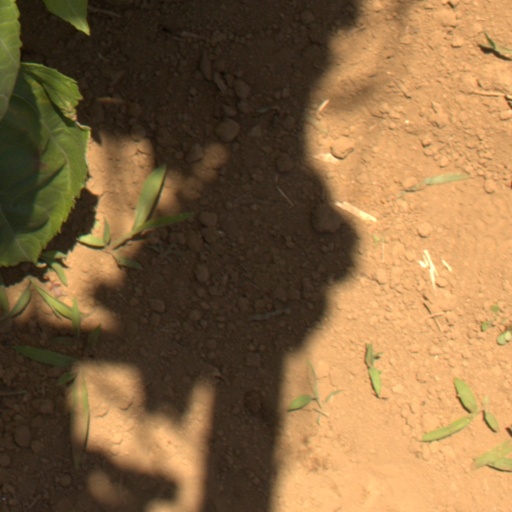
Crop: Jerusalem artichoke